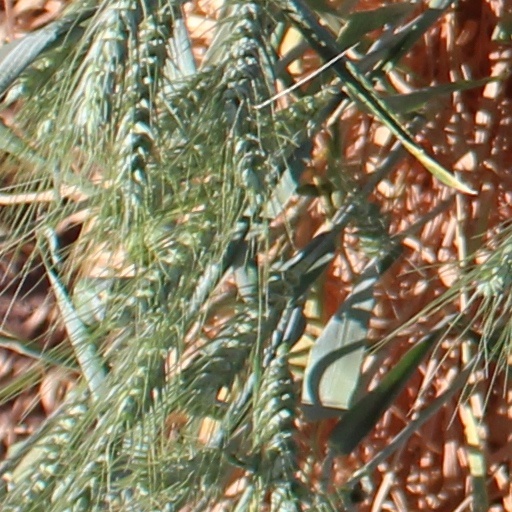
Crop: wheat